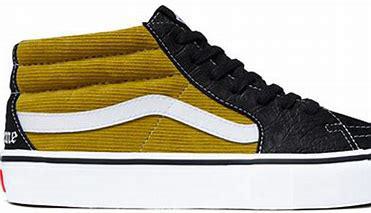
Brand: Vans
Model: SK8 Mid